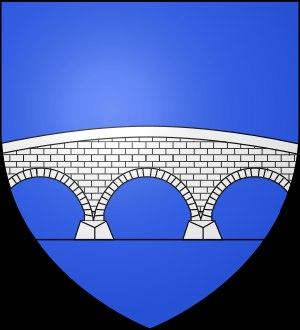
Saint-Briac-sur-Mer est une commune française située dans le département d'Ille-et-Vilaine en région Bretagne, peuplée de 2 070 habitants.